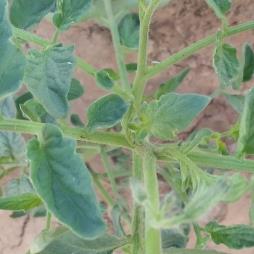
Crop: Tomato
Condition: healthy-leaf